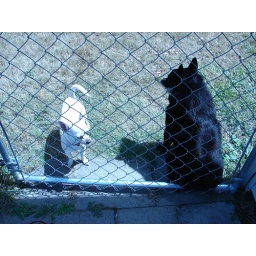
Myrtle point crater lake real estate houses in Oregon 2007 007